Theo van den Boogaard

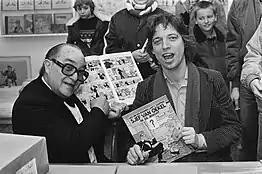

Theo van den Boogaard (born 25 March 1948, Castricum, Netherlands) – also known as Theo Bogart – is a Dutch cartoonist. He first came to attention as an underground cartoonist in the early 1970s for the sexually explicit comics series "Ans en Hans krijgen de kans (Ans and Hans Get the Chance"). He is best known for co-creating "Sjef van Oekel", a long-running comic strip based on the TV character, written by Wim T. Schippers. He received the 1989 Stripschapprijs for his body of work.